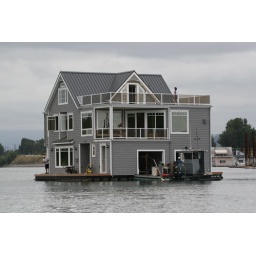
Boat house in transition from the building site to the permanent location.